India's three-stage nuclear power programme

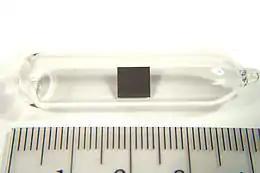
A sample of thorium

A Stage III reactor or an Advanced nuclear power system involves a self-sustaining series of thorium-232–uranium-233 fuelled reactors. This would be a thermal breeder reactor, which in principle can be refueled – after its initial fuel charge – using only naturally occurring thorium. According to the three-stage programme, Indian nuclear energy could grow to about 10 GW through PHWRs fueled by domestic uranium, and the growth above that would have to come from FBRs till about 50GW.